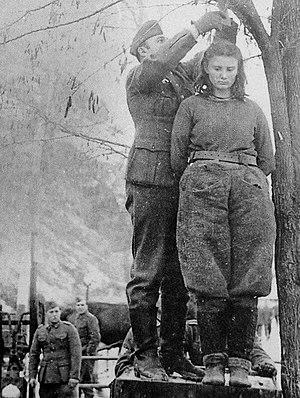
Lepa Svetozara Radić est une membre des partisans yougoslaves exécutée à l'âge de 17 ans pour avoir tiré sur des soldats allemands pendant la Seconde Guerre mondiale. Elle est la plus jeune titulaire de l'ordre des Héros du Peuple Yougoslave, qui lui fut décerné à titre posthume le 20 décembre 1951.